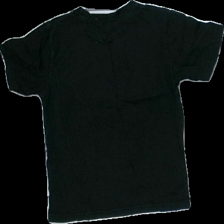
View: back
Type: T-shirt
Category: Children
Brand: H&M
Colors: Black, White, Red
Material: 100% cotton
Pattern: Animal print
Cut: Regular
Size: 104
Season: All
Damage location: middle center
Damage 2 location: bottom center
Price range: 50-100
Recommended usage: Reuse
Description: svart t-shirt med musse pigg på, lite hårig